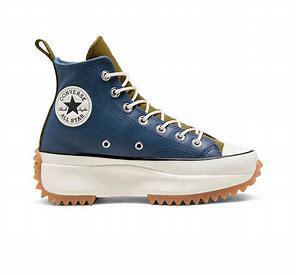
Brand: Converse
Model: Run Star Hike